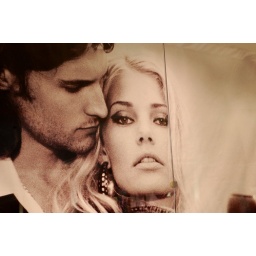
Shooting a large window display in a fashionable clothes shop ..Came out okay I think.